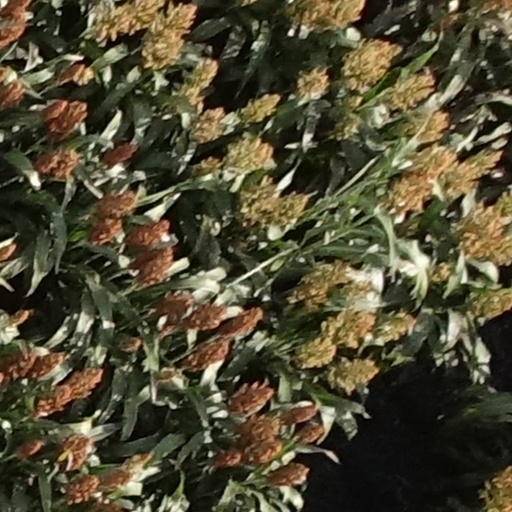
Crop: sorghum